Lura Church

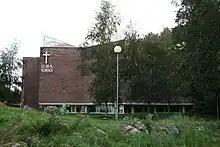
View of the church

Lura Church is a parish church of the Church of Norway in the large Sandnes municipality in Rogaland county, Norway. It is located in the borough of Lura in the northern part of the city of Sandnes in the extreme western part of the municipality. It is the church for the Lura parish which is part of the Sandnes prosti (deanery) in the Diocese of Stavanger. The red, brick church was built in a fan-shaped design in 1987 using plans drawn up by the architects Ingeborg and Knut Hoem. The church design was approved in 1984. The church seats about 320 people.